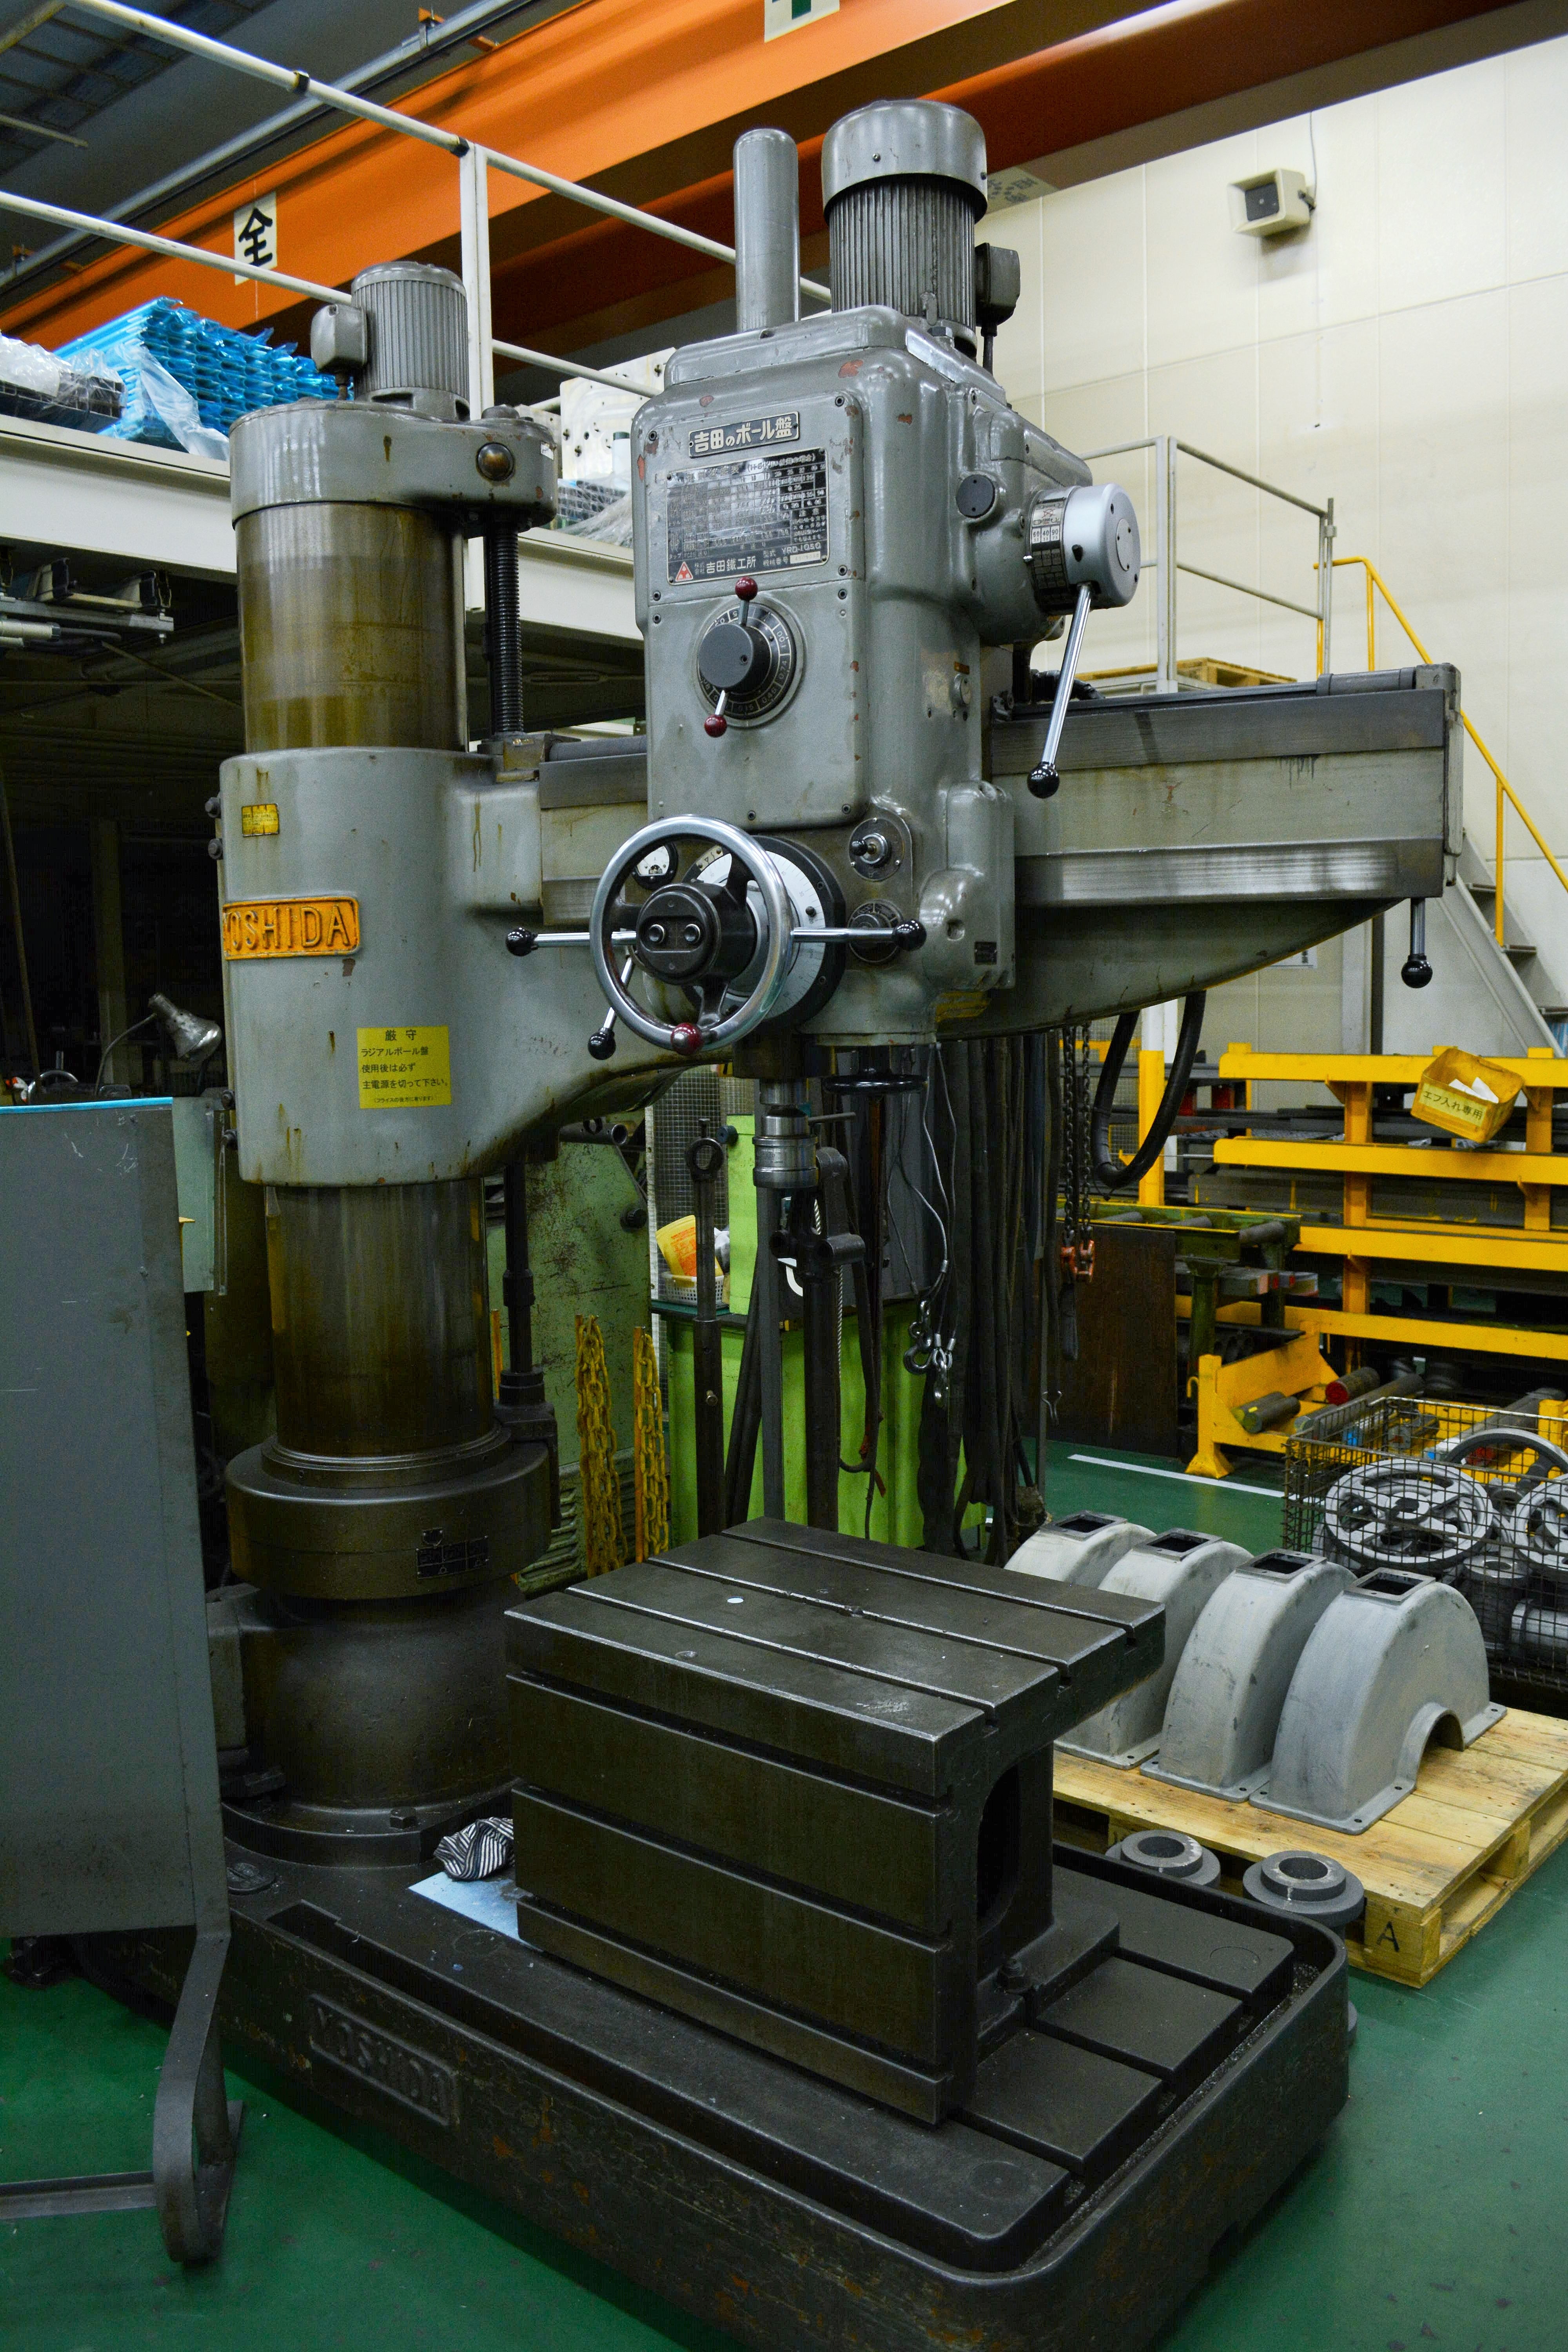
machine, factory, manufacturing, product, milling, manufacturing industry, machine tools, machine tool, family run business, what manufacturing, drilling machine